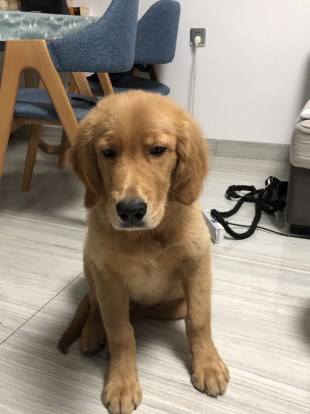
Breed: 5355-n000126-golden_retriever